The Flight of the Phoenix (1965 film)

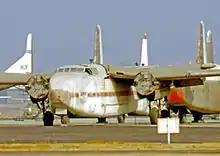
Fairchild C-82A N53228 painted in the markings of the fictional Arabco Oil Company for the film

The C-82As were from Steward-Davies, Inc., at Long Beach, California, while the O-47A came from the Planes of Fame air museum in Chino, California. The R4Q-1 was purchased from Allied Aircraft in Phoenix, Arizona. The aerial camera platform was a B-25J Mitchell, "N1042B", which was also used in the 1970 film "Catch-22".